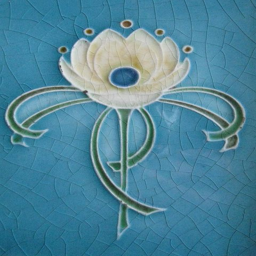
my lotus flower apparently appears on a fireplace surround in a bar .